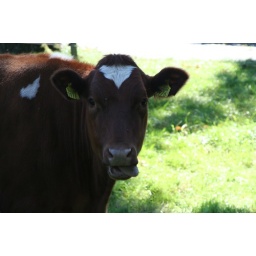
A cow we saw while taking a little bike tour around Hengelo